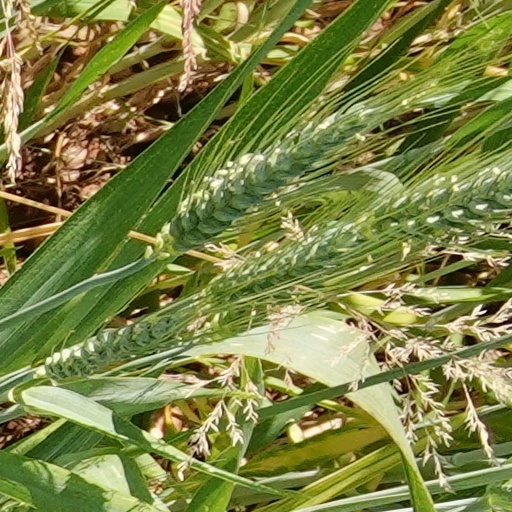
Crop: wheat